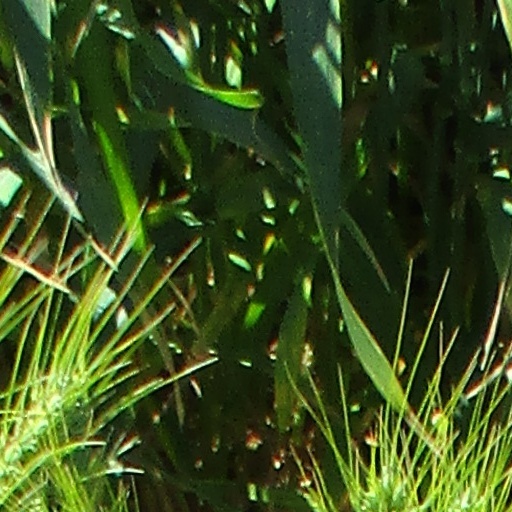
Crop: wheat